Bolzaneto

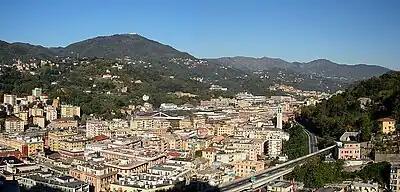
View of Bolzaneto

Bolzaneto is a quarter of the city of Genoa, in northwest Italy, and is part of the Municipality Valpolcevera of Genoa.